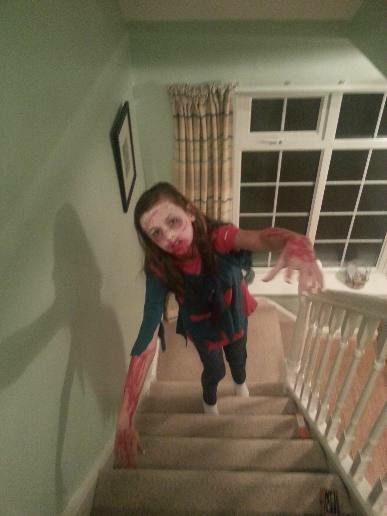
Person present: Yes